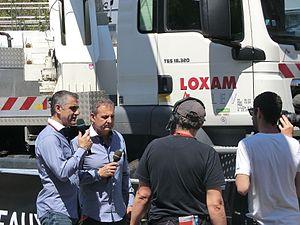
Critérium du Dauphiné 2013
Thierry Adam, né le 24 octobre 1967 à Issy-les-Moulineaux, est un journaliste sportif français travaillant pour France Télévisions. Il est président du comité d'organisation du Chrono des Nations depuis 2019.
Laurent Jalabert, né le 30 novembre 1968 à Mazamet, est un coureur cycliste français, professionnel de 1989 à 2002, reconverti sélectionneur de l'équipe de France sur route de 2009 à 2013. Il fut notamment numéro un mondial de sa discipline de 1995 à 1997 puis en 1999 et remporta dans sa carrière 138 victoires. Coureur très complet, il commence sa carrière comme sprinteur, puis remporte plusieurs classiques, dont Milan-San Remo en 1995 et le Tour de Lombardie en 1997, ainsi que des courses d'une semaine, comme Paris-Nice, trois fois, le Tour du Pays basque, le Tour de Catalogne et le Tour de Romandie. Sur le terrain des grands tours, il a remporté le Tour d'Espagne en 1995, le classement par points des trois grands tours et le classement de la montagne de deux d'entre eux. Il a terminé quatrième du Tour de France en 1995 et du Tour d'Italie en 1999. Après sa carrière de coureur, il devient commentateur sportif et se reconvertit dans le triathlon.